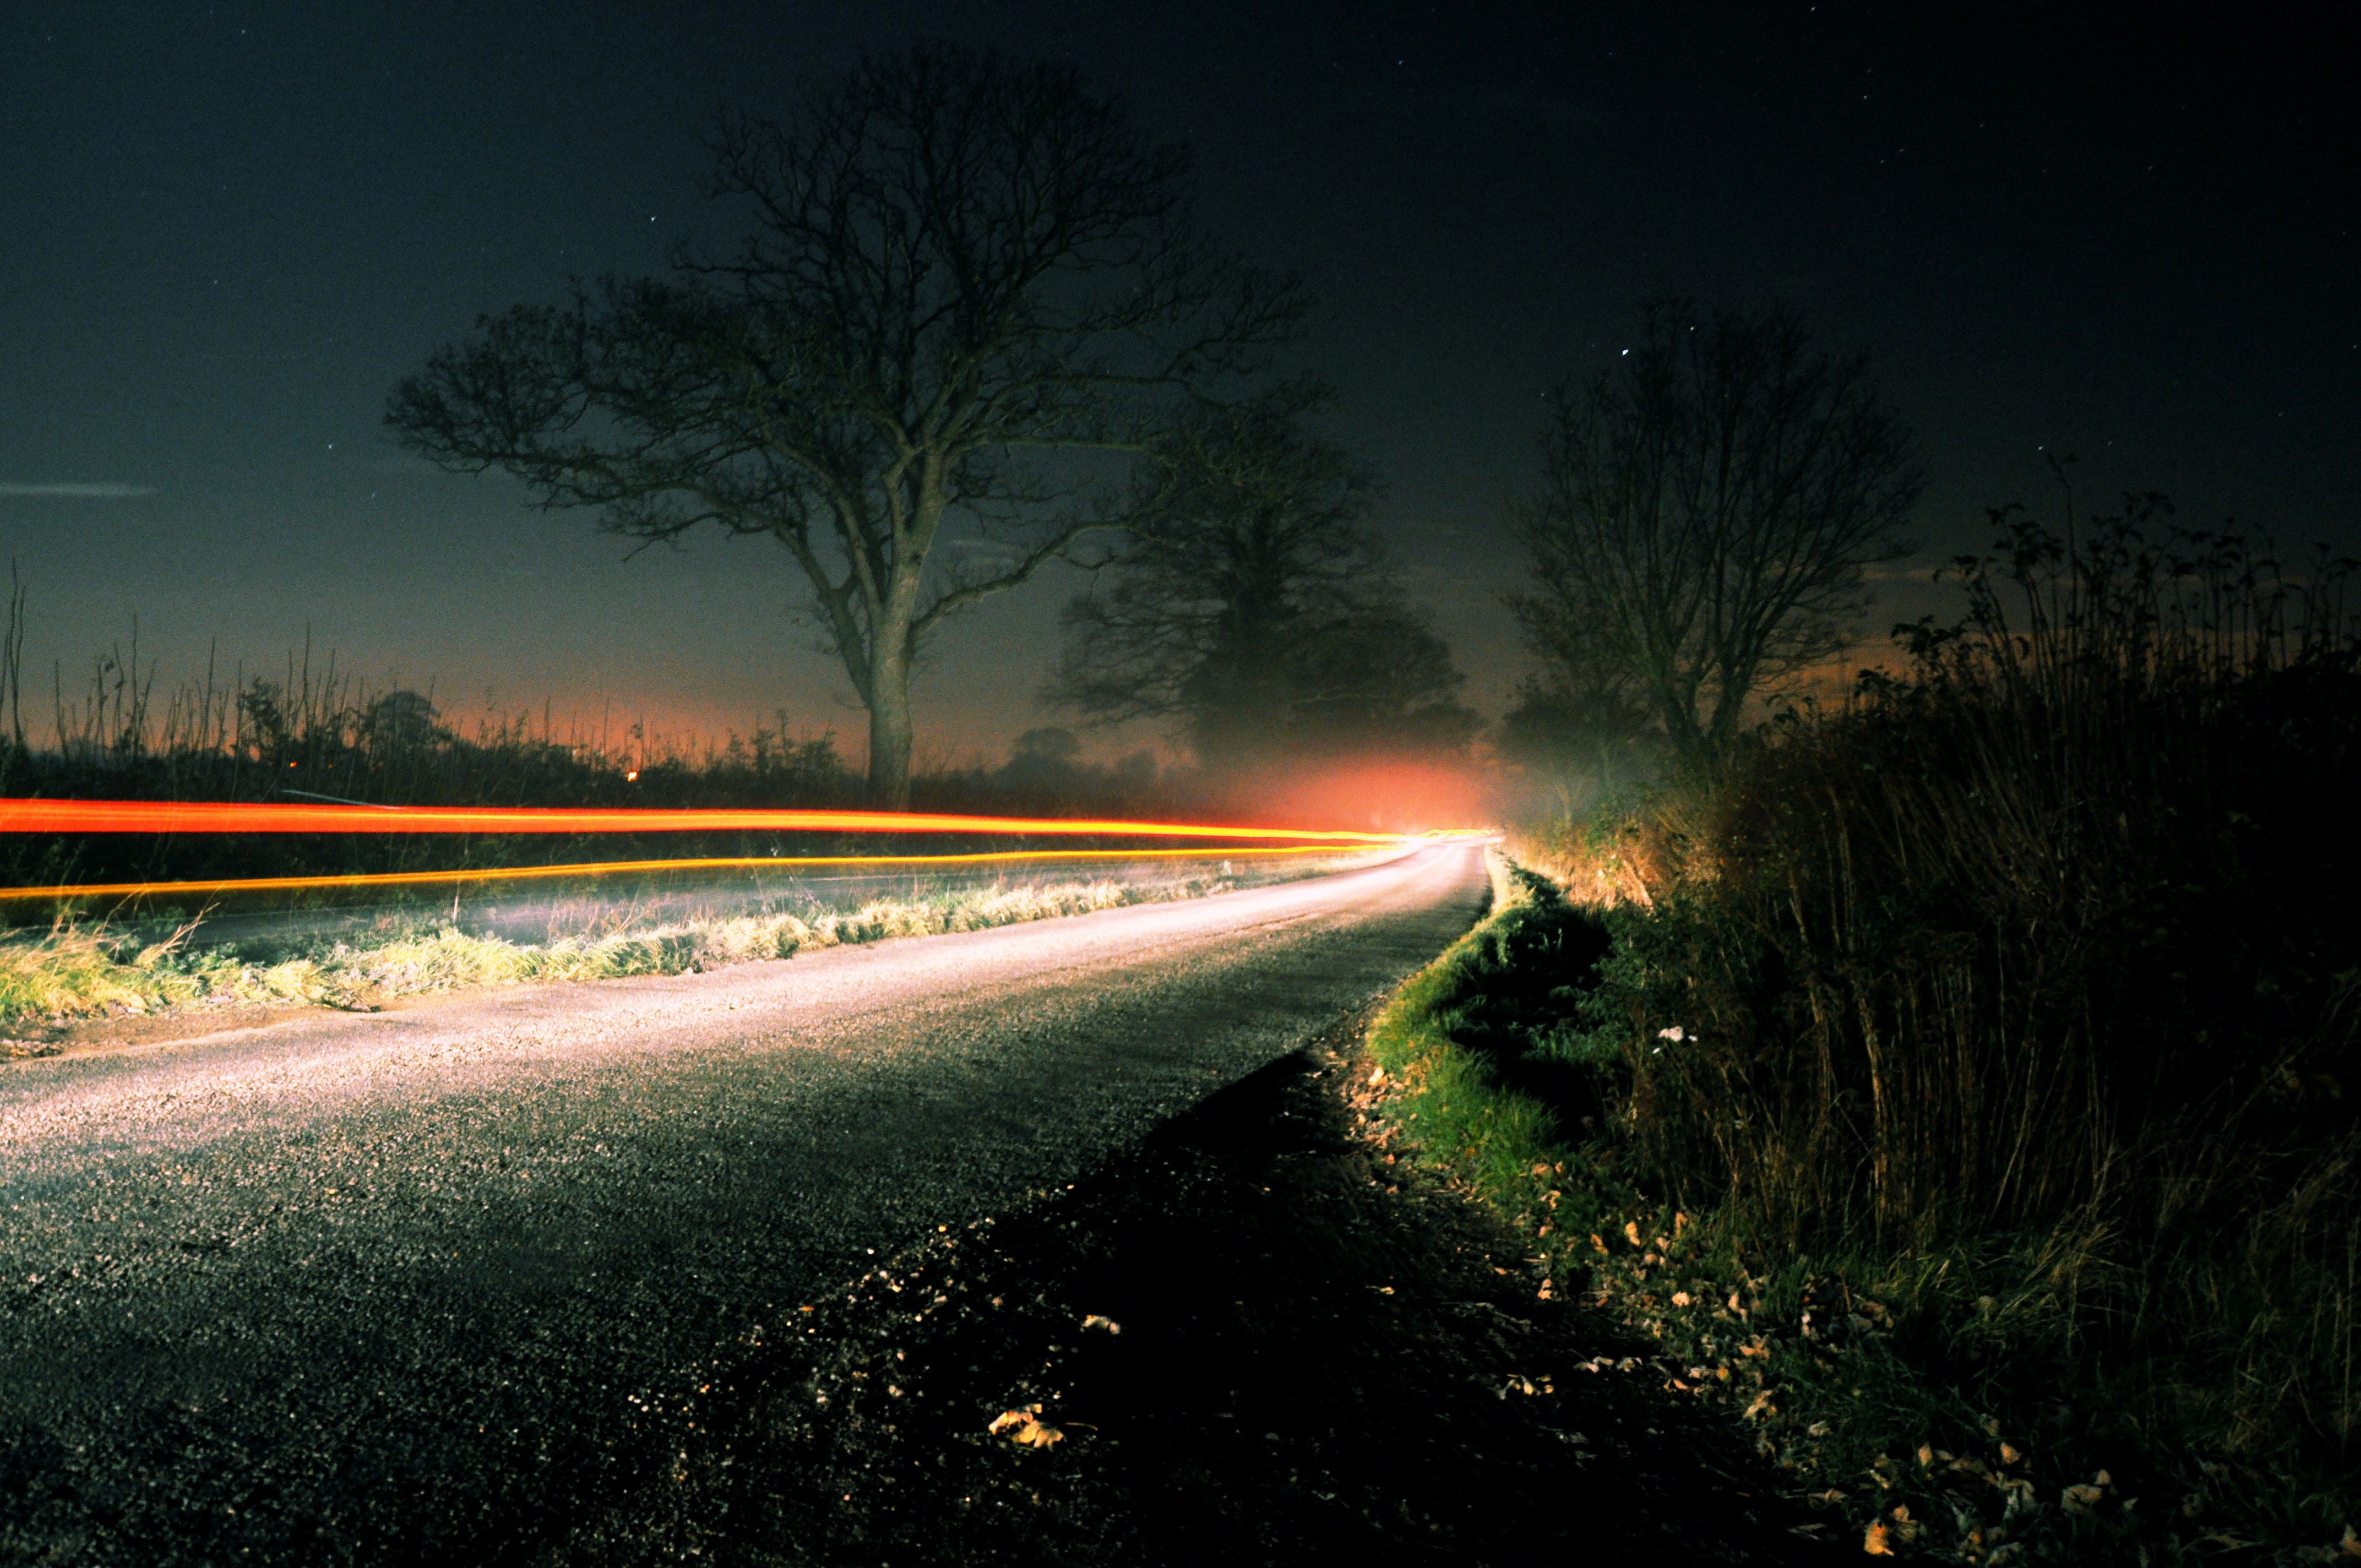
tree, nature, forest, light, cloud, fog, sunrise, sunset, mist, night, sunlight, morning, dawn, atmosphere, dusk, evening, reflection, weather, darkness, atmospheric phenomenon